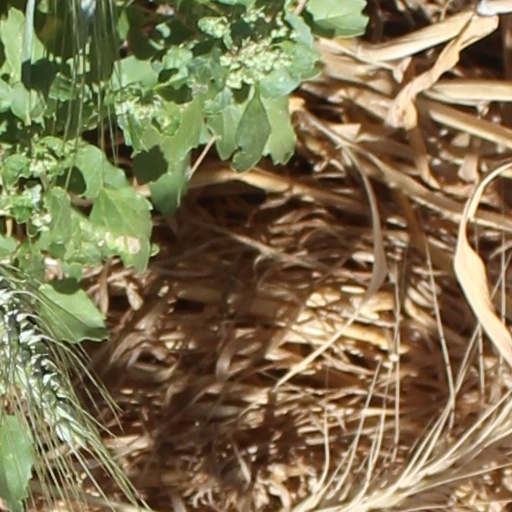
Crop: wheat